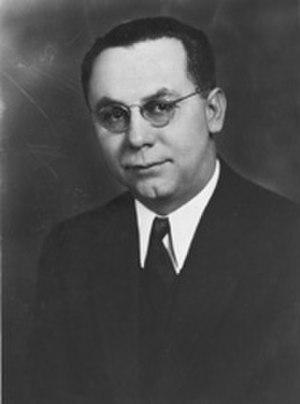
Depuis son admission à l'Union, le 10 août 1821, l'État du Missouri élit deux sénateurs, membres du Sénat fédéral.